Radiography

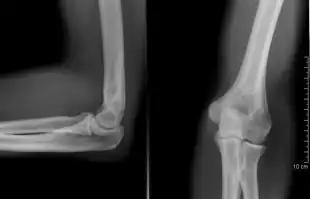
A plain radiograph of the elbow

Angiography is the use of fluoroscopy to view the cardiovascular system. An iodine-based contrast is injected into the bloodstream and watched as it travels around. Since liquid blood and the vessels are not very dense, a contrast with high density (like the large iodine atoms) is used to view the vessels under X-ray. Angiography is used to find aneurysms, leaks, blockages (thromboses), new vessel growth, and placement of catheters and stents. Balloon angioplasty is often done with angiography.